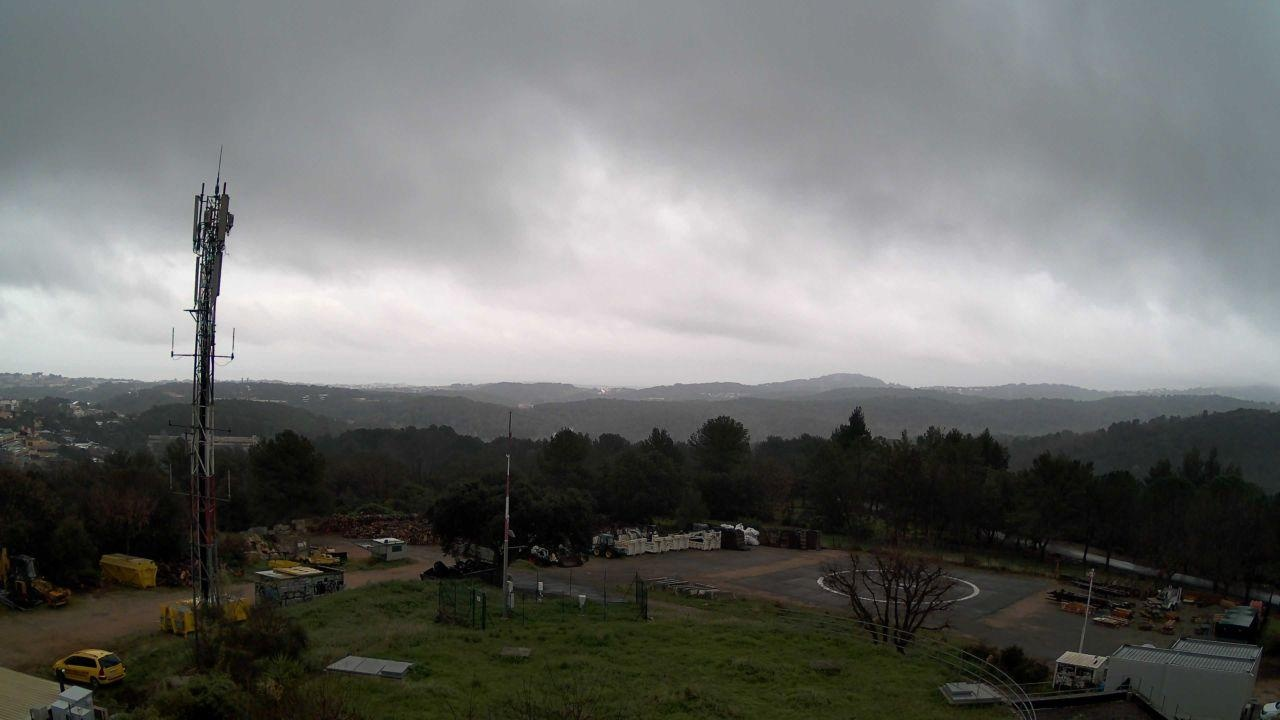
Fire: no
Smoke: no